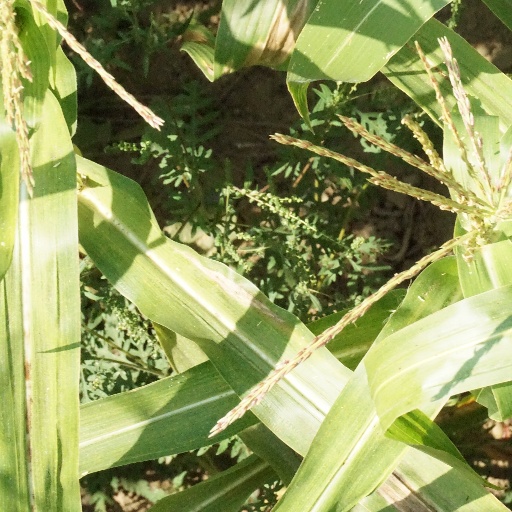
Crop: maize; corn